Trigonoptera transversefasciata

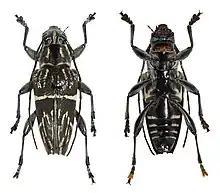

Trigonoptera transversefasciata is a species of beetle in the family Cerambycidae. It was described by E. Forrest Gilmour in 1949. It is known from Indonesia, and possibly Papua New Guinea.